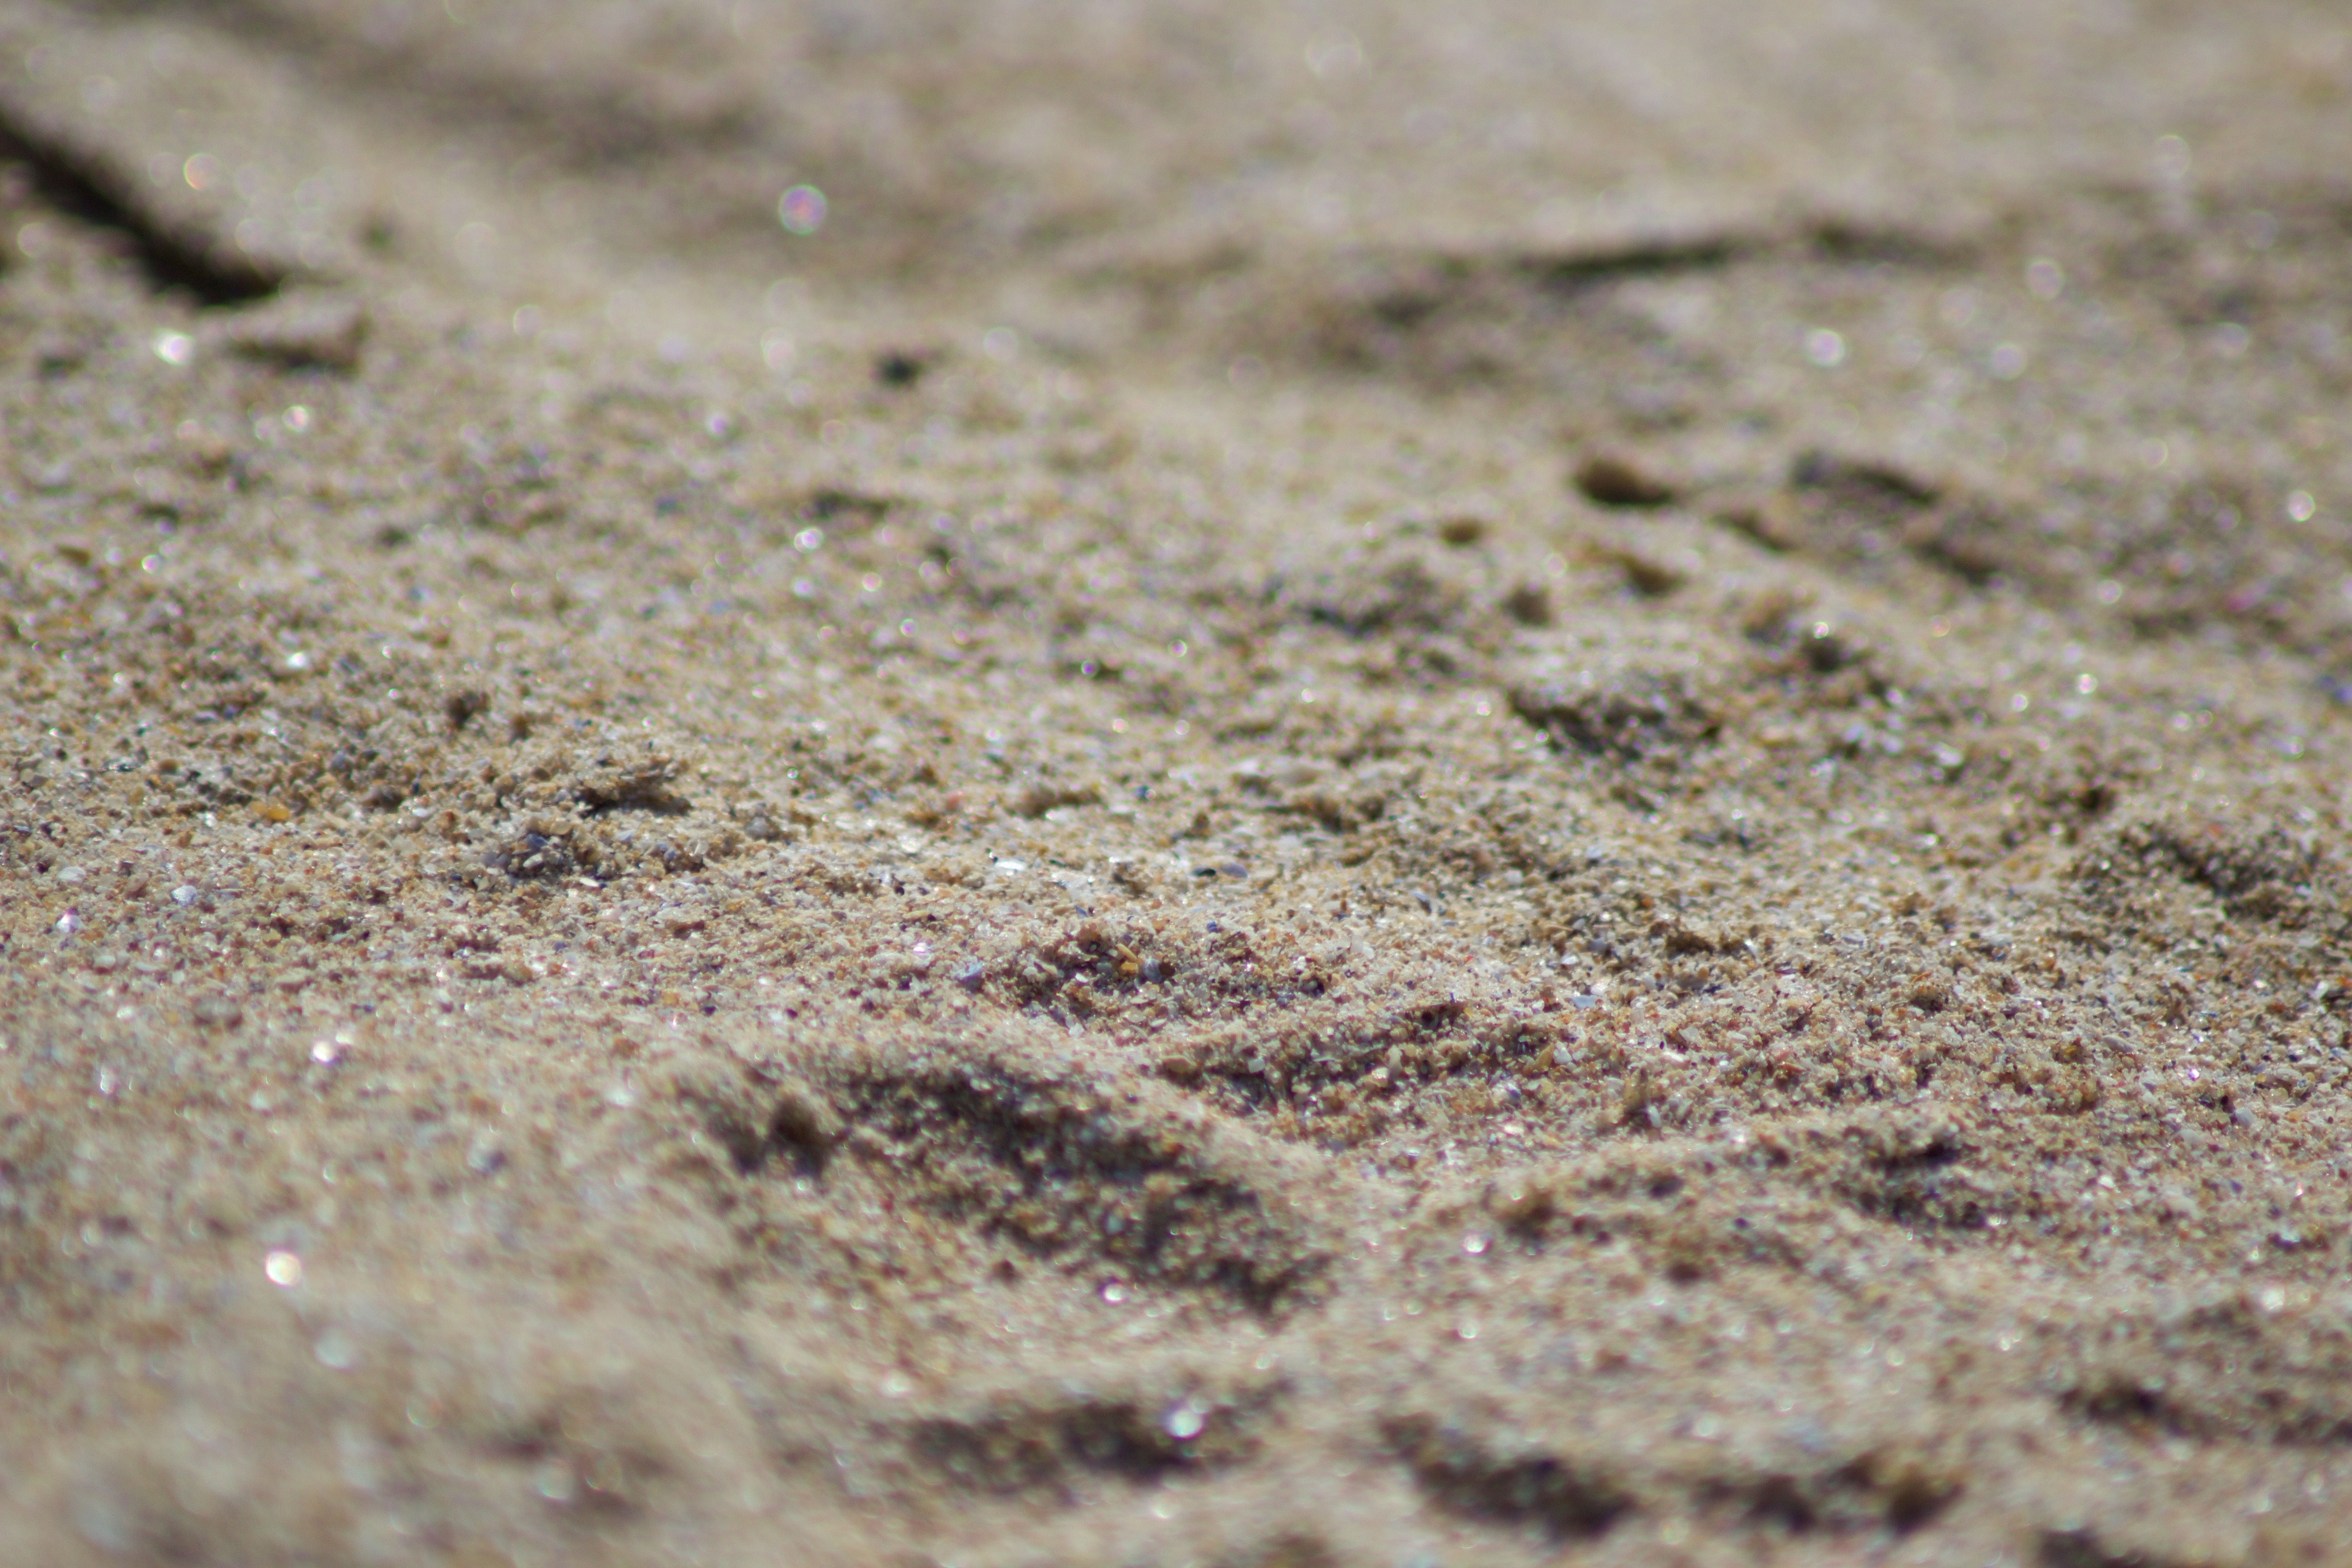
sand, rock, insect, soil, fauna, material, invertebrate, close up, ant, macro photography